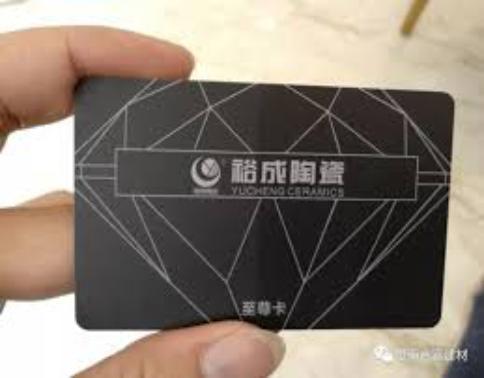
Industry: Others